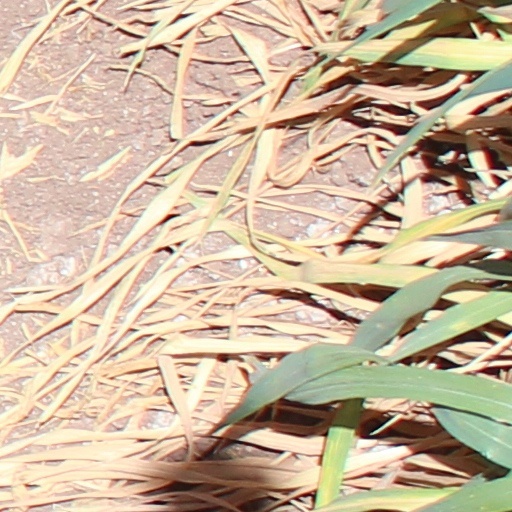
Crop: wheat